Beechcraft Travel Air

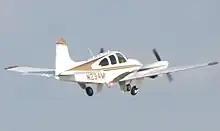
1963 Beechcraft D95A

In 1963 the Travel Air featured a larger rear window that is common with the Model A55/B55 Barons. The nose cone was lengthened for improved baggage space. Interior features such as the instrument panel and heaters were redesigned. There were a total of 174 D95s built between 1963 and 1967.